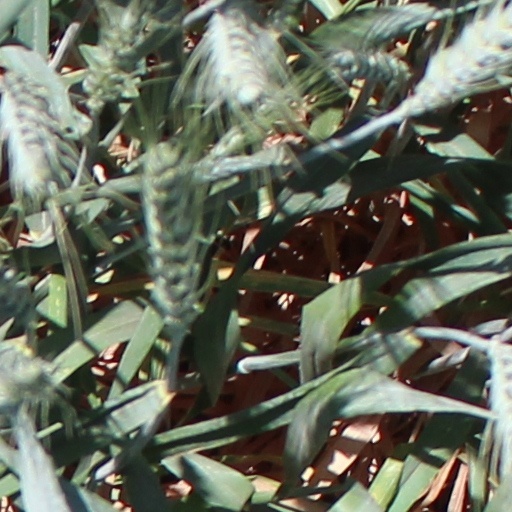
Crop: wheat